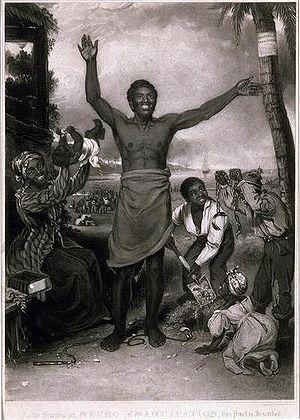
L’abolition de l'esclavage est, au Royaume-Uni, un processus particulièrement précoce qui trouve son aboutissement en 1833. Il s'explique notamment par l'émergence dès la fin du XVIIIᵉ siècle d'un puissant mouvement abolitionniste, notamment dans les milieux non conformistes. Ces sociétés visaient, dans un premier temps, à abolir uniquement la traite, en escomptant que son abandon entraînerait le dépérissement progressif et graduel du système esclavagiste fondé sur elle. La propagande très efficace diffusée par ces sociétés abolitionnistes rencontra un écho certain au sein de l'opinion publique britannique, écho concrétisé dans la production de pétitions spectaculaires comme les affectionnaient les milieux radicaux britanniques de cette époque. Ces pétitions étaient ensuite présentées au Parlement pour appuyer l'action de ceux de ses membres qui militaient pour l'abolition, tel William Wilberforce.
L’abolition de l'esclavage consiste à interdire juridiquement l'esclavage. Des exemples ponctuels et localisés d'affranchissement, l'interdiction légale de l'esclavage, étendue à toutes les catégories de population.